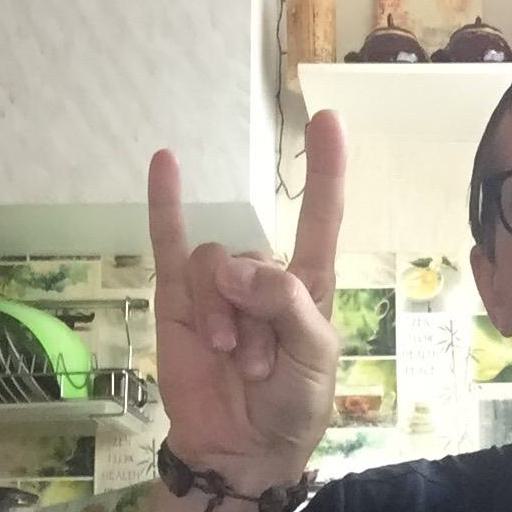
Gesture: rock